Joana Heidrich

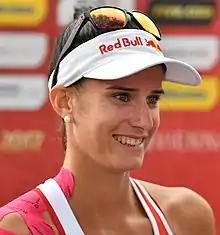
Heidrich in 2017

Joana Mäder (born 2 October 1991) is a Swiss beach volleyball player. She competed with Nadine Zumkehr in the 2016 Summer Olympics in Rio de Janeiro.